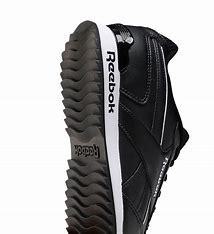
Brand: Reebok
Model: Royal Glide Ripple Clip